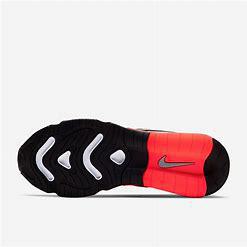
Brand: Nike
Model: Air Max Exosense